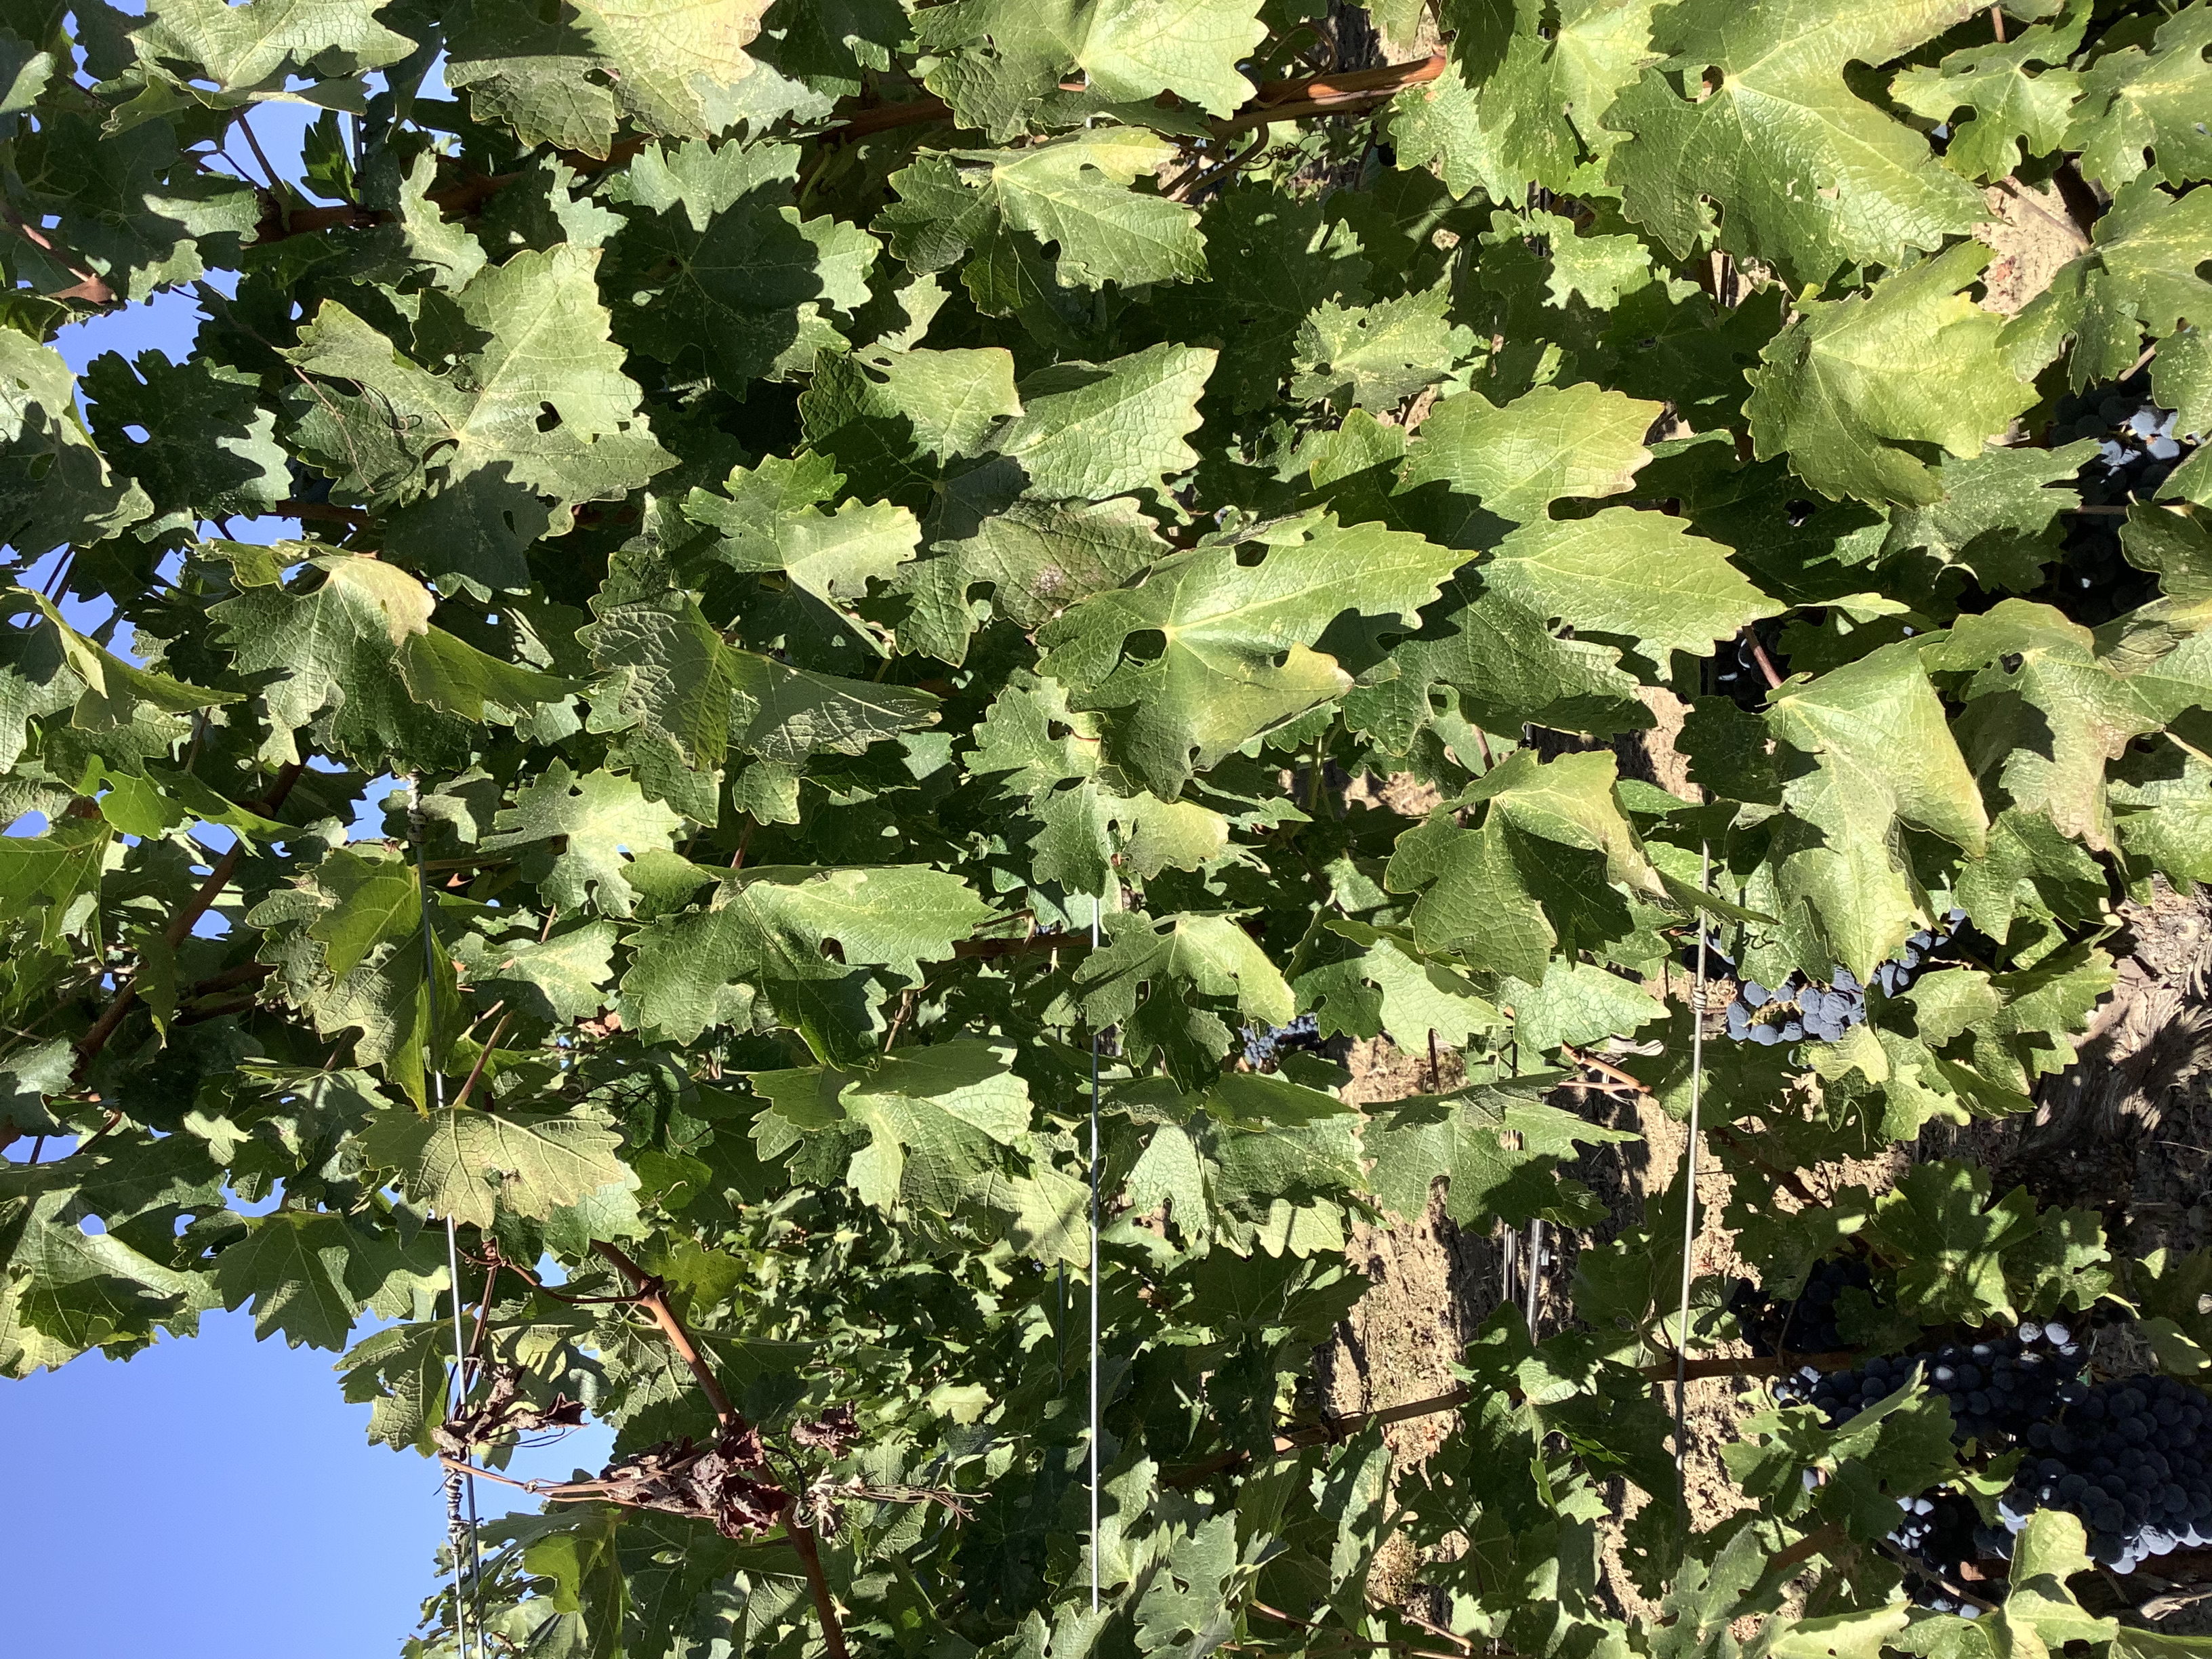
Label: No Virus